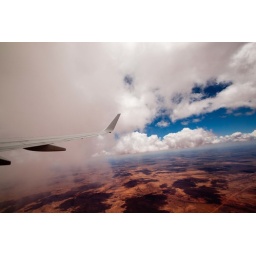
Scattered cloud over the red centre